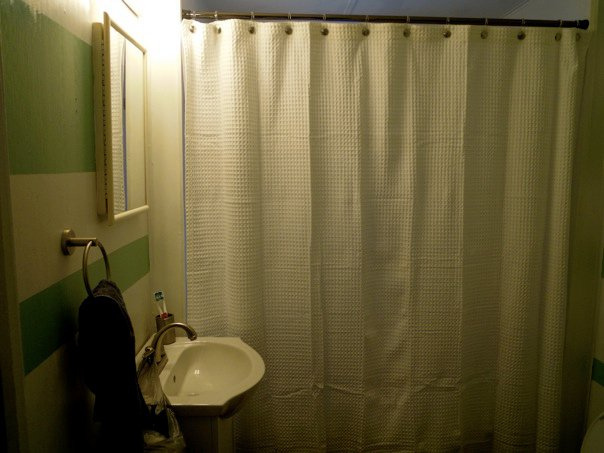
user: Given an image and a question. Answer the question in a short answer. Question: What is behind the curtain? Short Answer:
assistant: shower